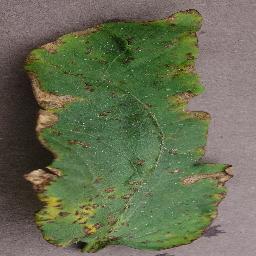
Label: Tomato___Bacterial_spot